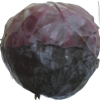
Label: red_cabbage